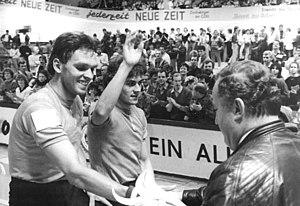
Olaf Ludwig fut l'un des meilleurs cyclistes allemands durant les années 1980 et 1990. Ces principaux succès en tant qu'amateur furent deux victoires finales sur la Course de la Paix, dont il détient le record d'étapes et la médaille d'or de la course en ligne des Jeux olympiques de 1988. Durant sa carrière professionnelle, il gagna trois étapes du Tour de France, ainsi que le maillot vert du classement par points. En 1992, il remporta le classement final de la Coupe du monde. L'année suivante, il prit la troisième place de la course en ligne aux championnats du monde sur route. À la fin de sa carrière, il créa la société Olaf Ludwig Cycling GmbH, qui géra l'équipe T-Mobile jusqu'au 31 octobre 2006. Il exerça également diverses fonctions à la fédération allemande de cyclisme, au sein de l'équipe T-Mobile, et à l'Union cycliste internationale.